Nilambur–Shoranur line

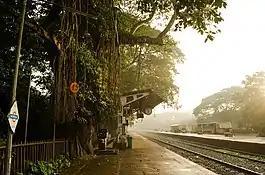
Nilambur–Shoranur line passes through Angadipuram railway station

The Nilambur–Shoranur line is a -long single-line, electrified broad-gauge (1676 mm) railway spur branch line of the Indian Railways connecting Nilambur Road railway station in Malappuram district with in Palakkad district in the state of Kerala. It is a branch line administered by the Palakkad railway division of the Southern Railway zone and one of the shortest broad-gauge railway lines in India. It was laid by the British in the colonial era for the transportation of "Nilambur Teak" logs to the United Kingdom through Kozhikode. The line is electrified and was inspected by railway officials from Southern Railway on 30 March 2024. With this, the Palakkad division achieved 100% electrification.